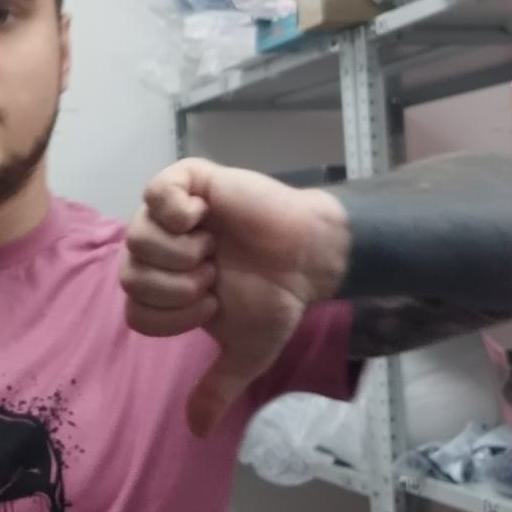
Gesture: dislike